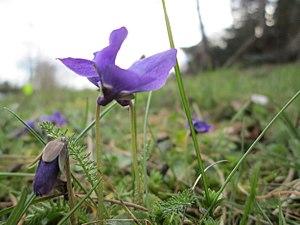
Une plante acaule est une plante dont les feuilles et les bourgeons semblent s'attacher directement au collet sans tige apparente. Une plante acaulescente est à tige très courte, paraissant acaule. L’acaulie, caractère d'une plante acaule, n'exclut pas l'existence d'une hampe florale.